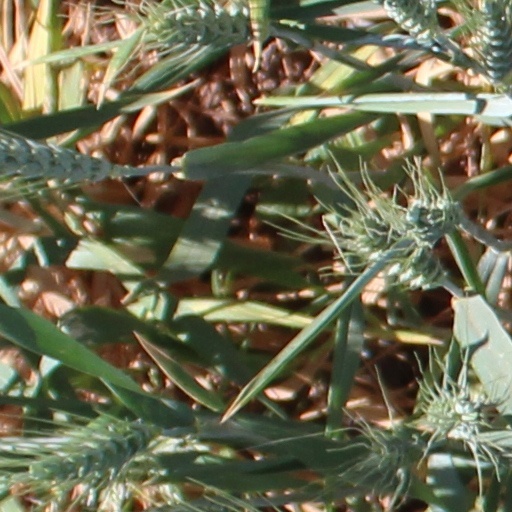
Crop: wheat